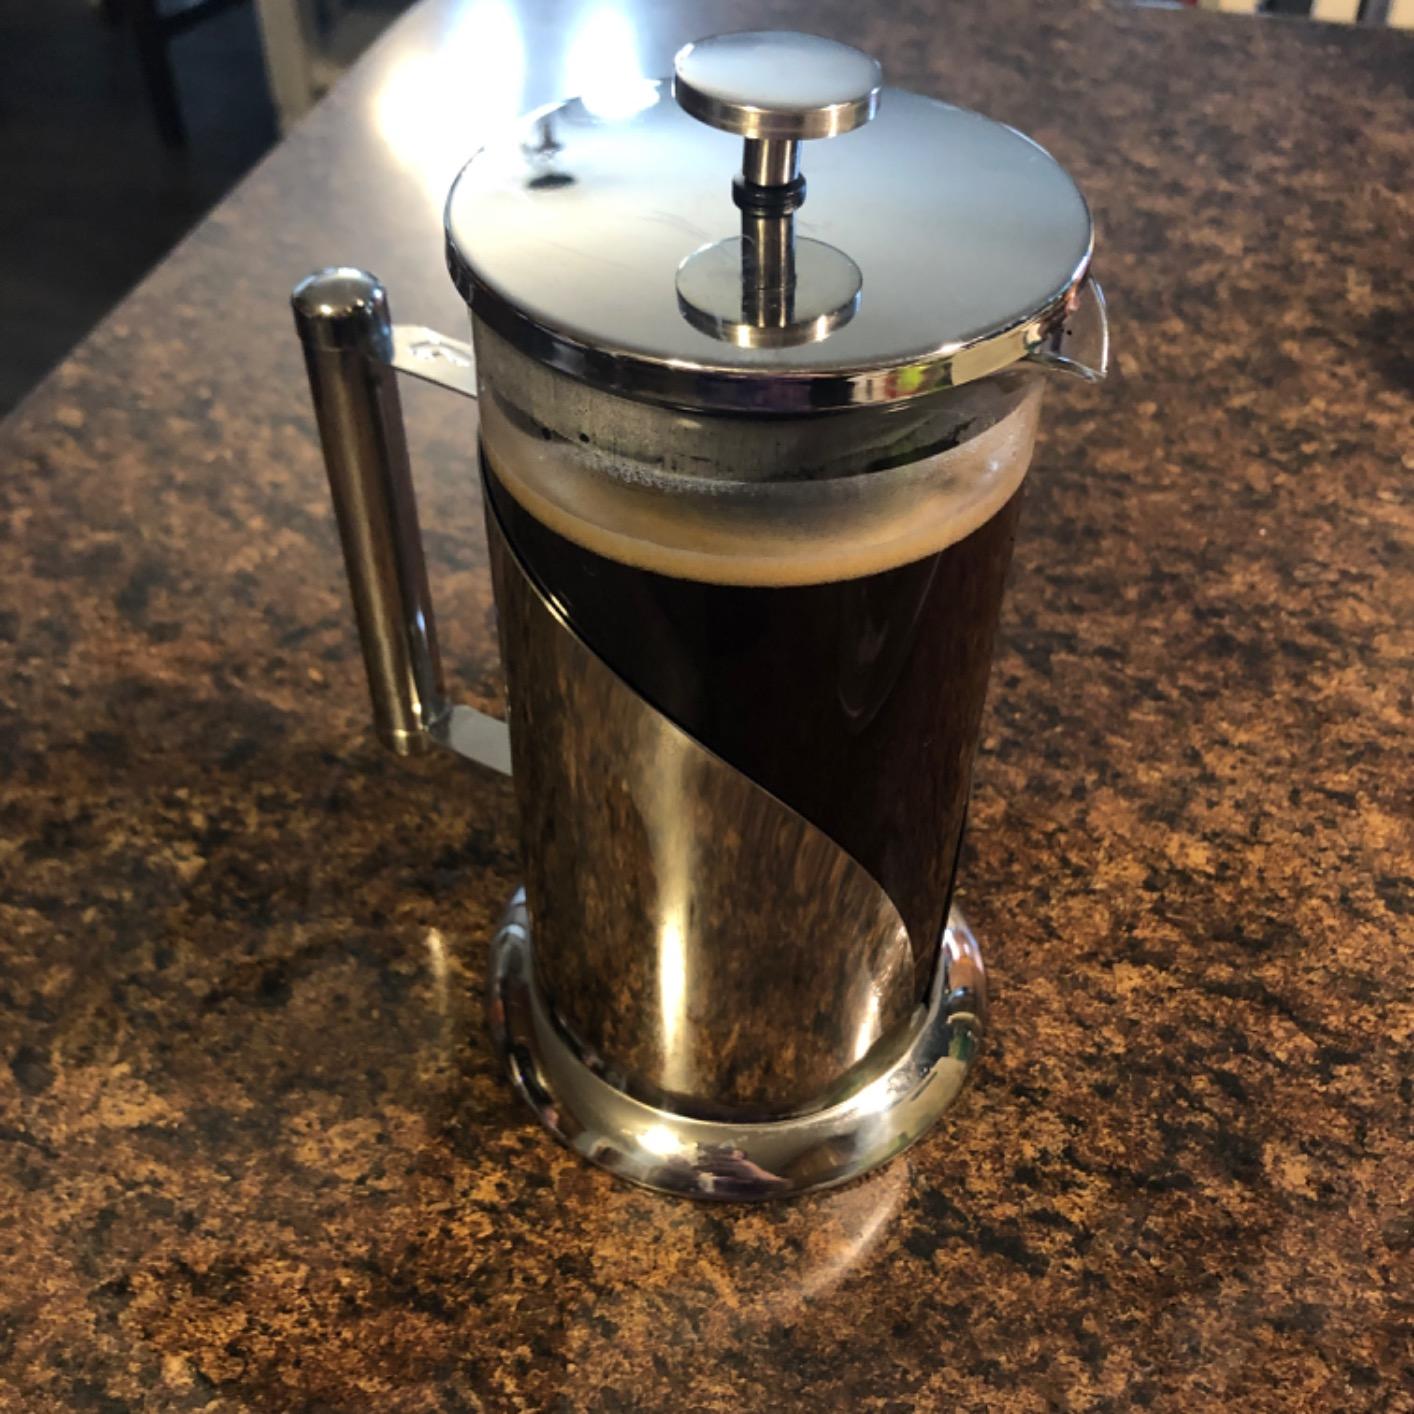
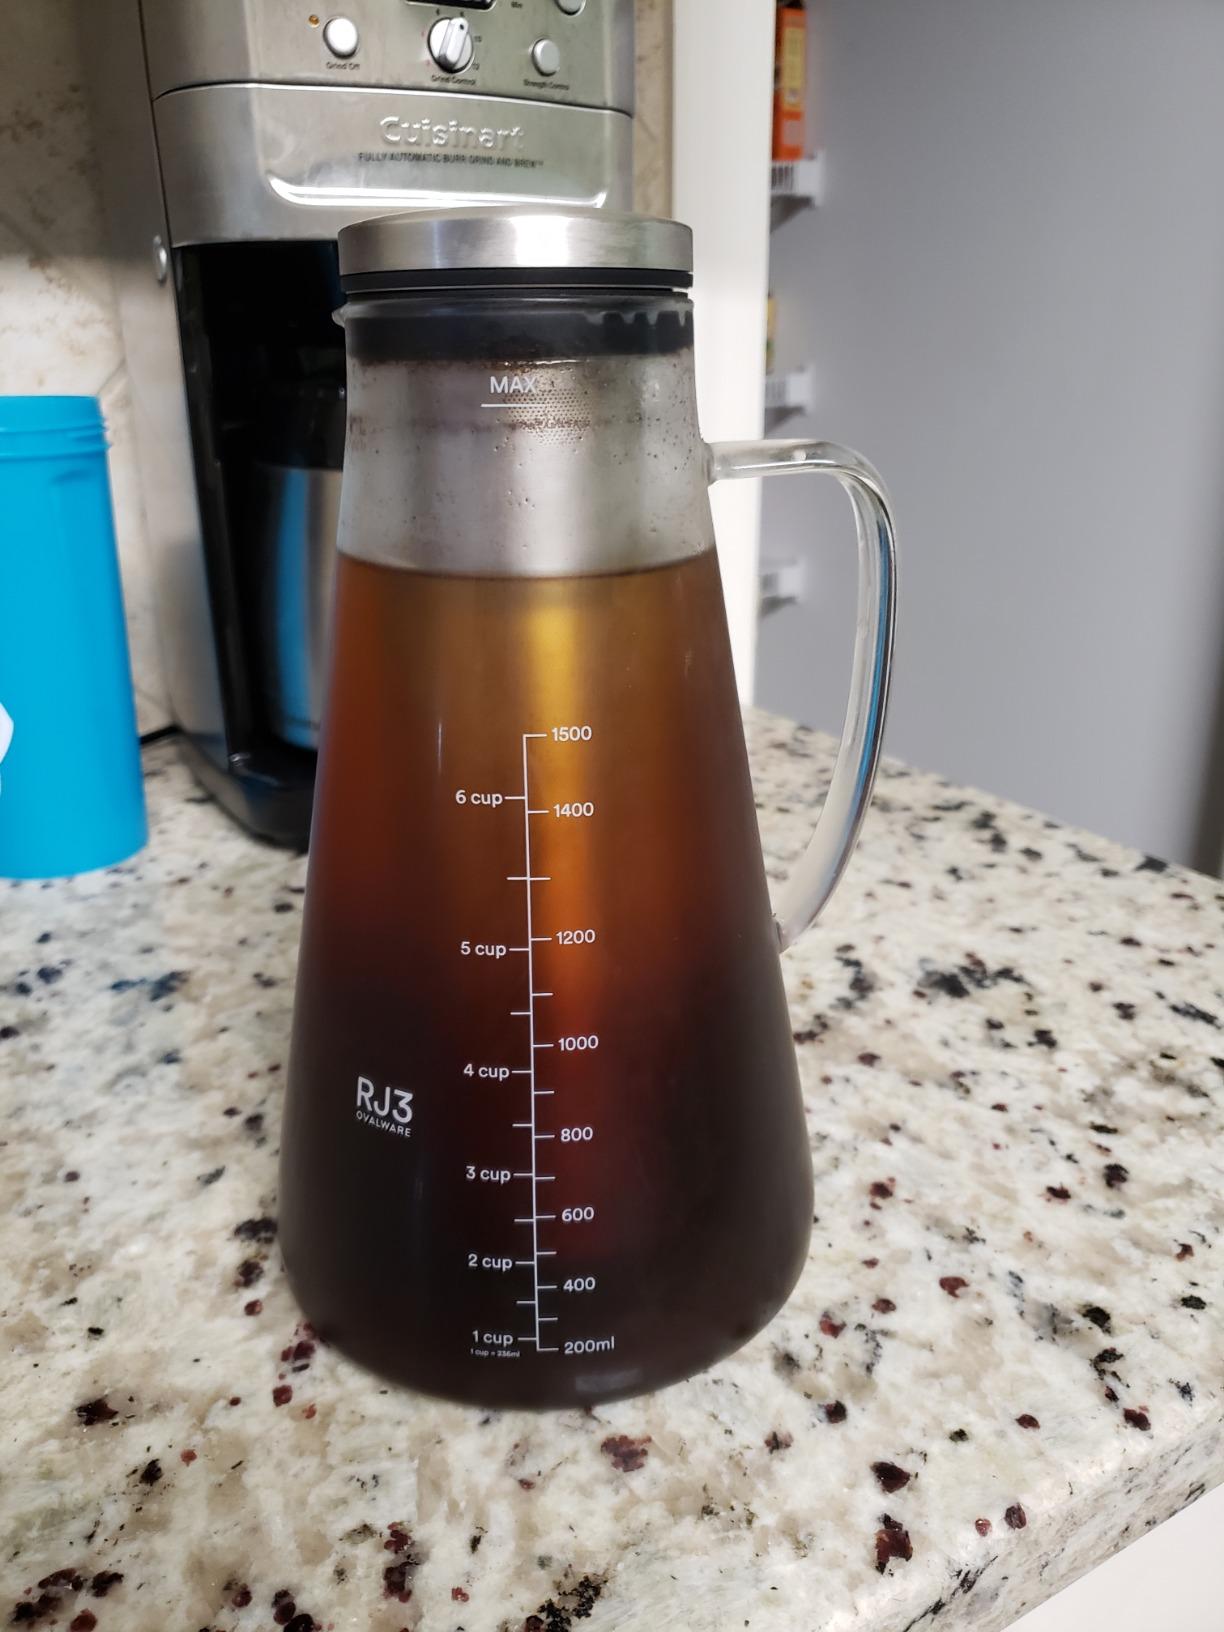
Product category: items_tea
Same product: no